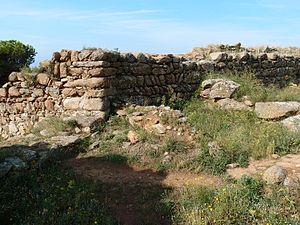
Le castrum de Puig Rom est une forteresse wisigothique située à Roses, dans la province de Gérone, en Catalogne. Elle fut découverte au milieu du XXᵉ siècle.